2015 Mid-Season Invitational

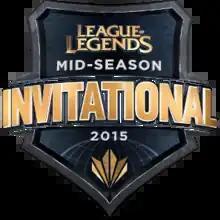

The 2015 Mid-Season Invitational is the first event of the Mid-Season Invitational (MSI) – a "League of Legends" tournament organized by publisher Riot Games that was held after Spring Season, from May 7–10, 2015 at the Florida State University Donald L. Tucker Civic Center in Tallahassee, Florida. The participants is 6 winner teams of the Spring Season: 5 teams from North America (NA LCS), Europe (EU LCS), China (LPL), South Korea (LCK), Taiwan/Hong Kong/Macau (LMS) and a team from Wildcard regions (Brazil, CIS, Japan, Latin America, Oceania, Southeast Asia) that won the Mid-Season International Wildcard Invitational (IWCI).